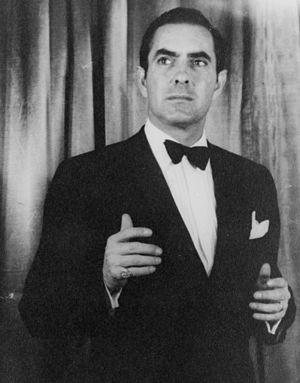
Le Corps de John Brown est un poème épique américain écrit en 1928 par Stephen Vincent Benét.